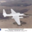
Label: airplane